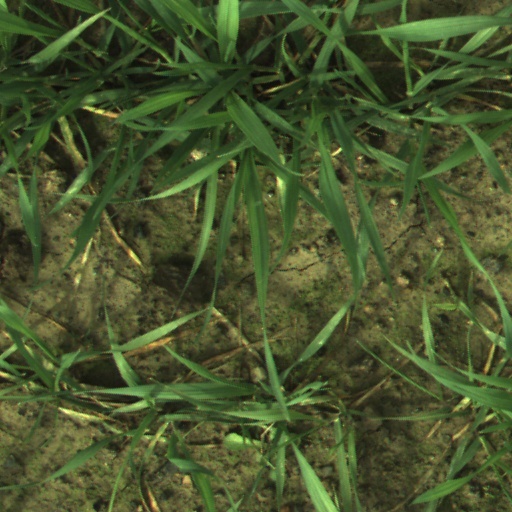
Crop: wheat